Vehicle registration plates of Brunei

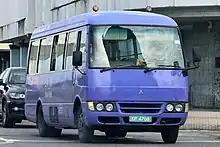

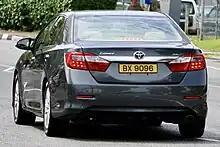

Vehicle registration plates are displayed on all motorised road vehicles in Brunei, as required by law. The issue of registration plates is regulated and administered by the Brunei Land Transport Department. All vehicles must also display two of the same registration plates numbers of the same colours at the front and rear of the vehicles. All vehicle registration plates in Brunei, other than those issued to royalty, diplomats and taxis (see below), have white characters on a black background, regardless of the vehicle type.